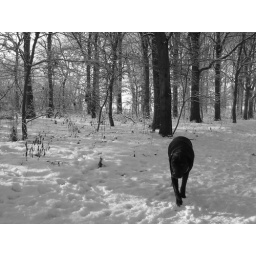
Black dog in white snow